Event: Nepal Earthquake
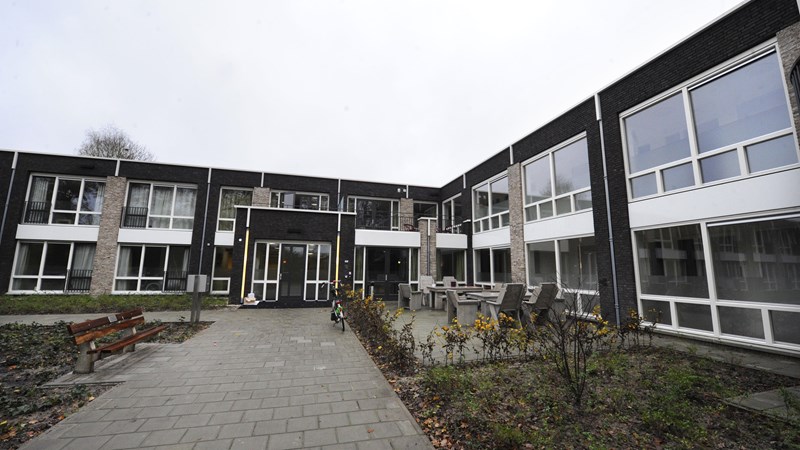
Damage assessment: no_damage